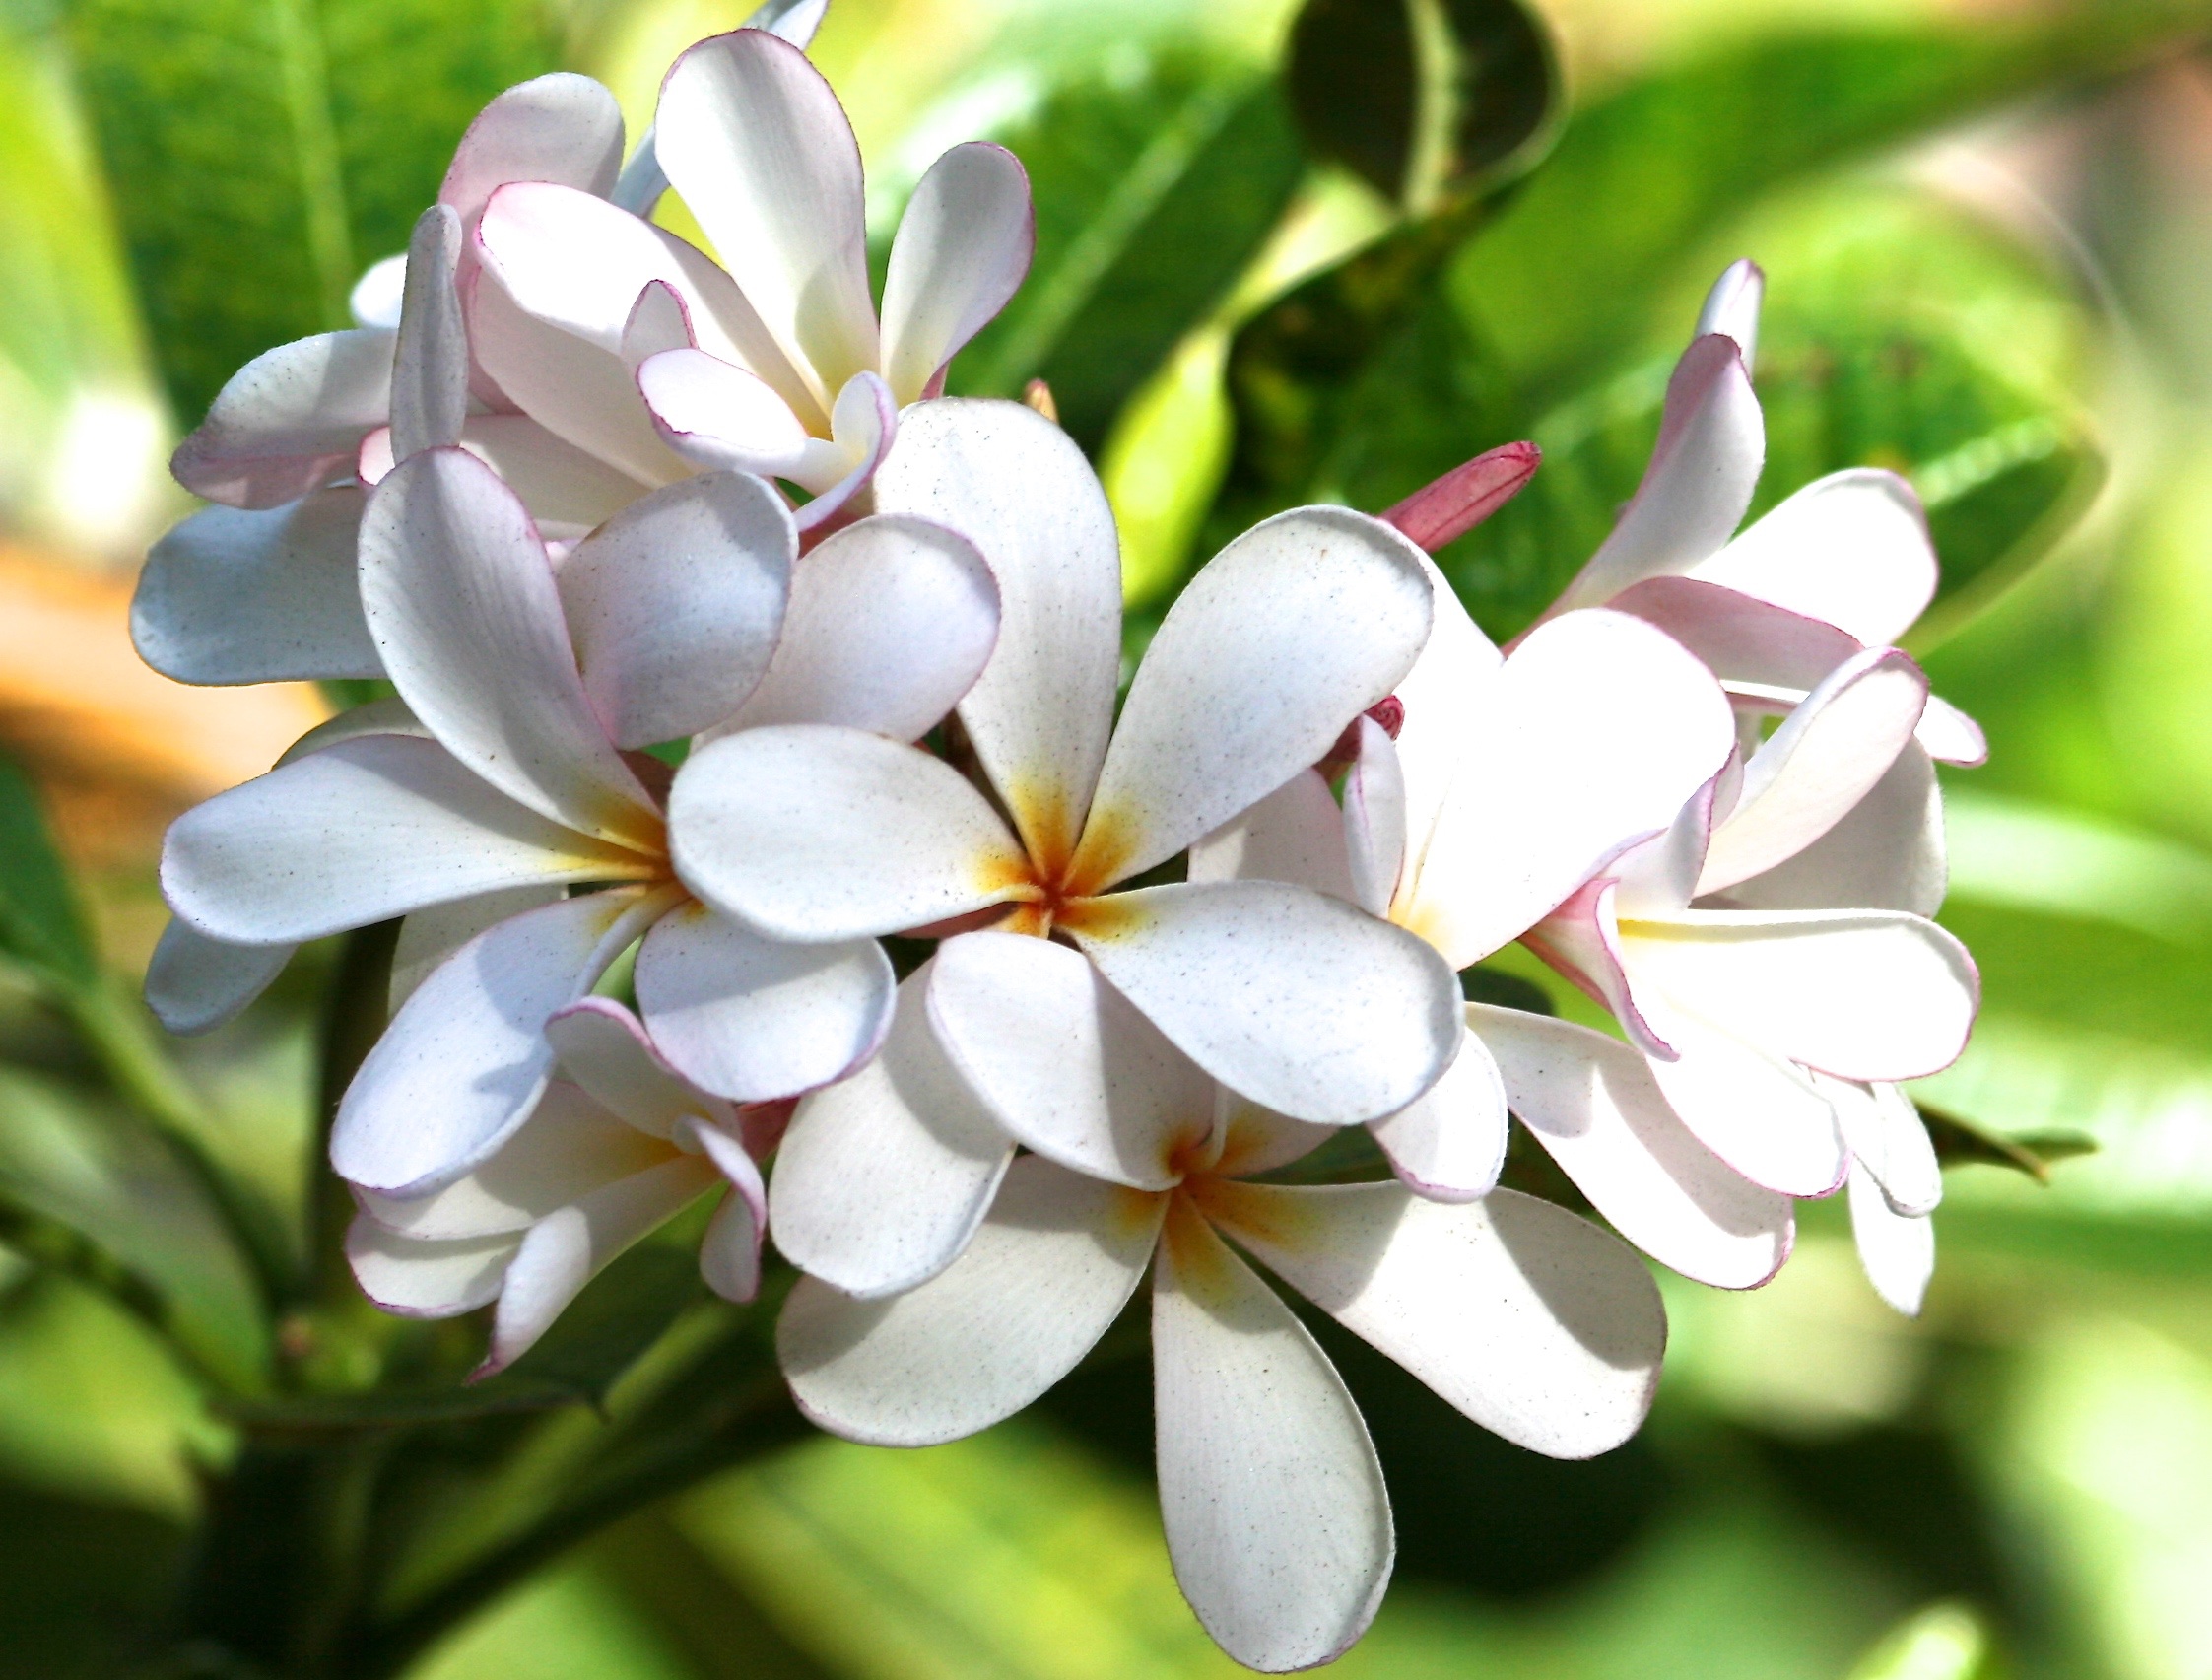
nature, outdoor, branch, blossom, plant, white, flower, petal, bloom, summer, floral, spring, produce, fresh, botany, blooming, flora, wildflower, flowers, beauty, lilac, jasmine, flowering plant, land plant